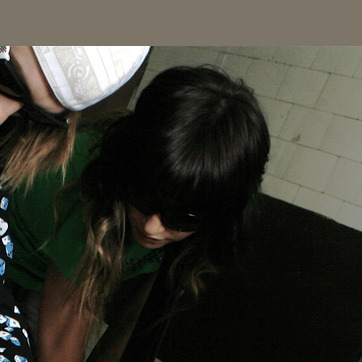
Material: hair